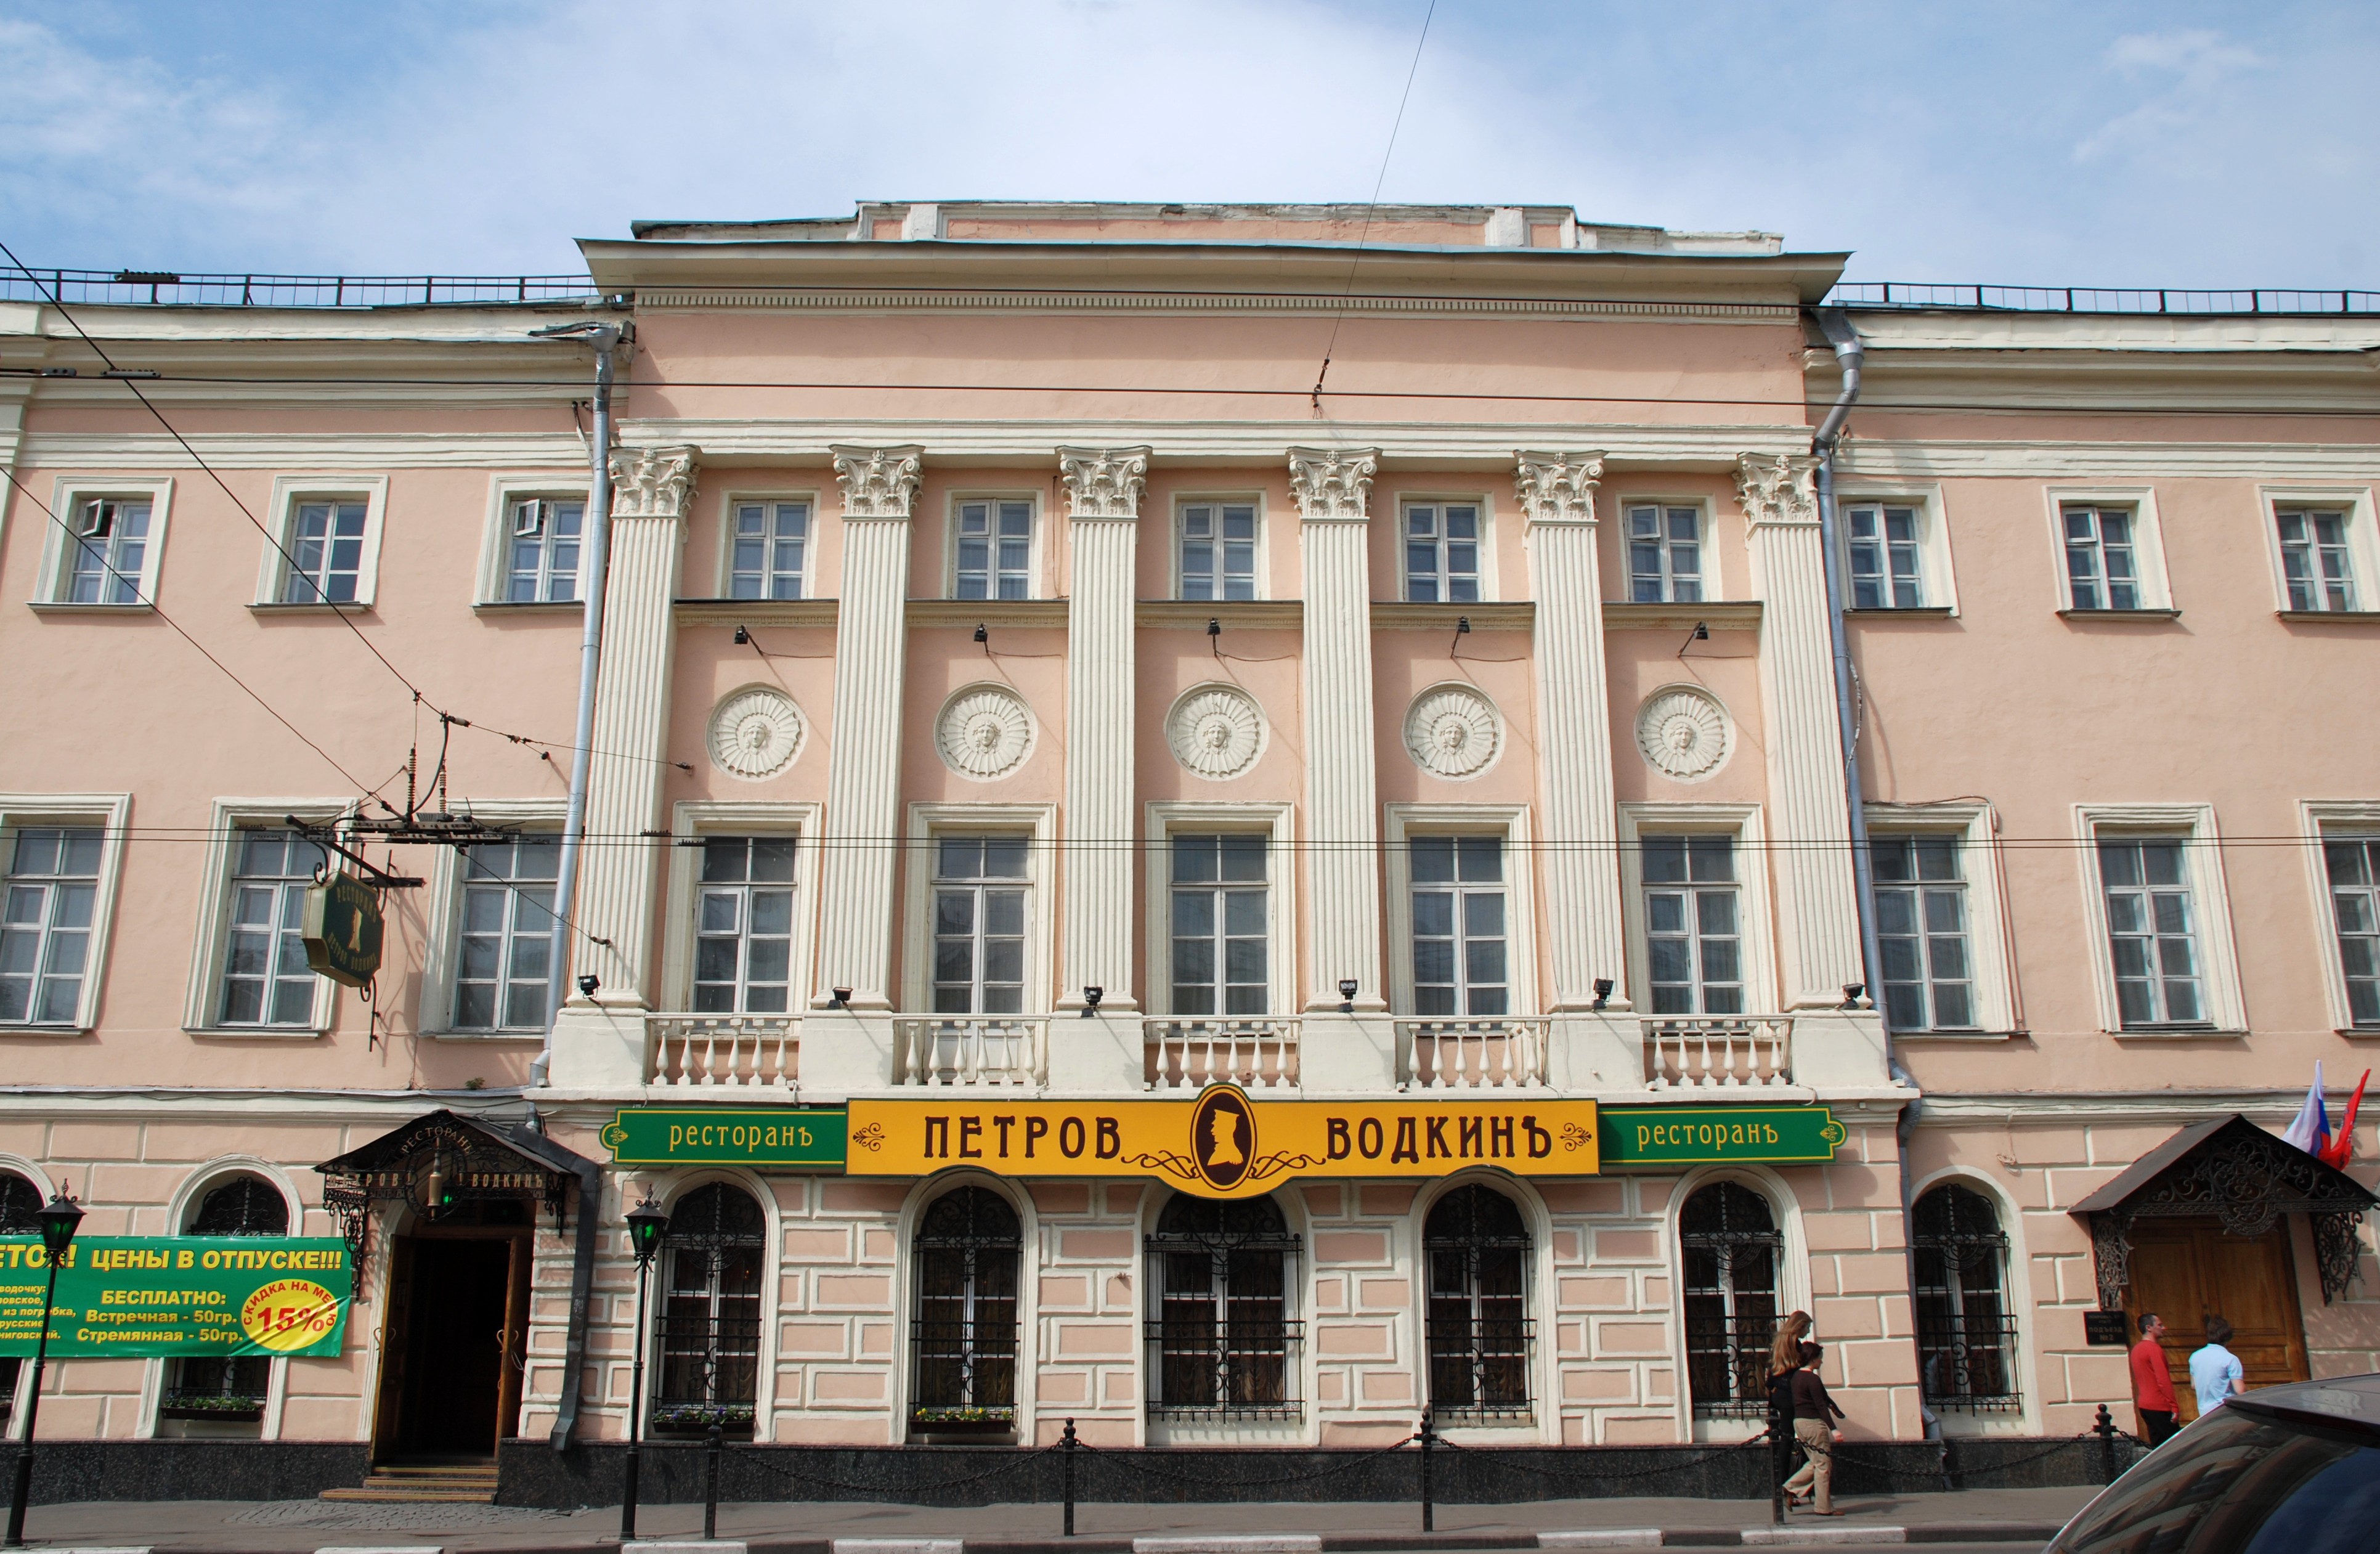
architecture, building, city, cityscape, downtown, plaza, facade, nikon, moscow, russia, d80, cityscapes, moskau, nikond80, moscou, neighbourhood